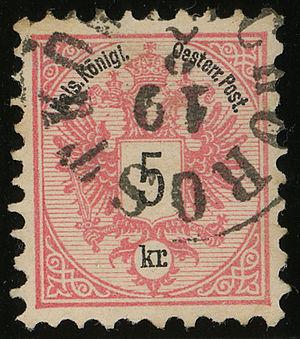
Khorostkiv ou Khorostkov est une ville de l'oblast de Ternopil, en Ukraine. Sa population s'élevait à 6 881 habitants en 2017.